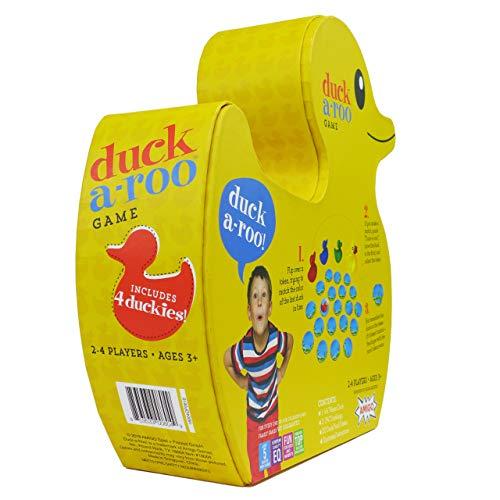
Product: Duck-A-Roo! Kids Memory Game in A Duck-Shaped Box
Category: Toys & Games | Games & Accessories | Game Collections
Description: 4 plastic Ducks double as toys and they oat in the tub.
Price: $4.69
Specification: ProductDimensions:11.8x3.1x11.8inches|ItemWeight:7ounces|ShippingWeight:1.28pounds(Viewshippingratesandpolicies)|Manufacturer:AmigoGames|ASIN:B07CR5KKF2|Itemmodelnumber:AMI18004